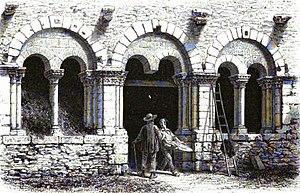
Prieuré Saint Jean du Grais (dortoir) par Casimir Chevalier
Le prieuré Saint-Jean-du-Grais, ou prieuré de Saint-Jean-du-Gray et prieuré Saint Jean du Grais, est un ancien monastère situé dans la forêt de Bréchenay, sur la commune d'Azay-sur-Cher dans le département français d'Indre-et-Loire en région Centre-Val de Loire.